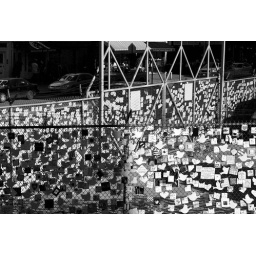
Mosaic in black and white